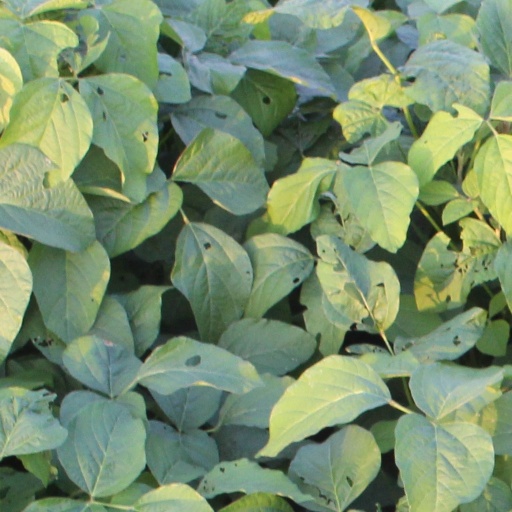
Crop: soybean